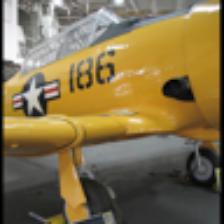
Label: NonHuman